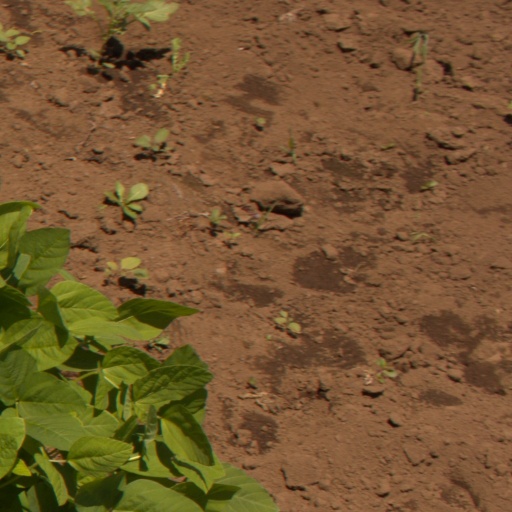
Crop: soybean